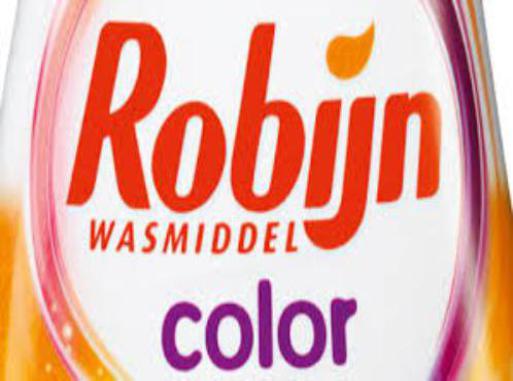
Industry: Necessities